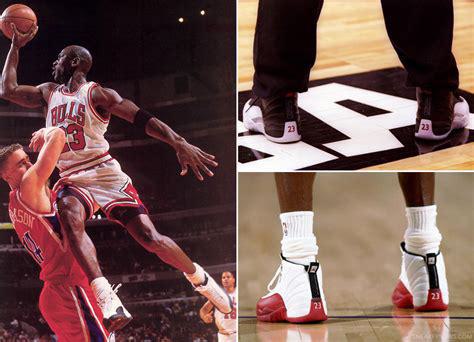
Brand: Jordan
Model: 12 Retro